Resident Evil (2002 video game)

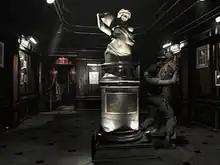
The player, controlling Chris Redfield, can use defensive weapons such as daggers when grabbed by zombies. The game features 3D models over pre-rendered backgrounds.

"Resident Evil" is a survival horror game where the player controls the on-screen character from a third-person perspective to interact with the environment. To advance, the player must explore a mansion and its surrounding areas while avoiding, outsmarting and defeating monsters including zombies and giant spiders. The player can open doors, push certain objects, climb obstacles, and pick up items. When an item is collected, it is stored in an inventory that the player can access at any time. Items in the inventory can be used, examined, and combined to solve puzzles and gain access to areas that were previously inaccessible. The inventory is limited to a certain number of slots, and the player must often move items from the inventory to storage boxes located in certain areas to manage space.